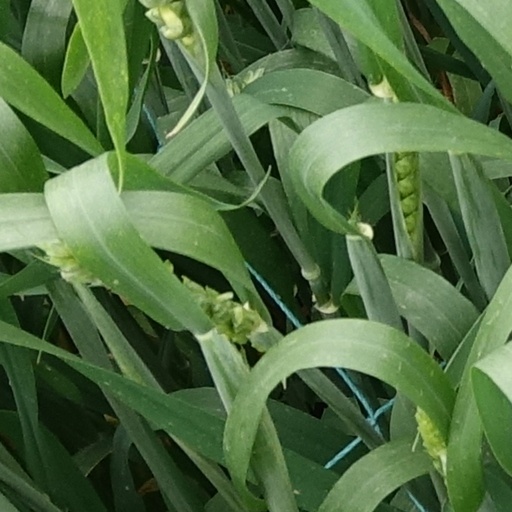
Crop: wheat